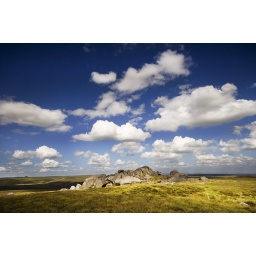
Taken on a mountain bike ride around Nidderdale.